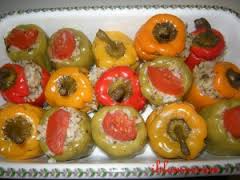
Yemek: biber_dolmasi